Alexa Bliss

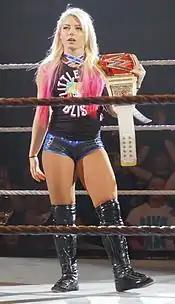
Bliss is a three-time Raw Women's Champion.

On April 10, 2017, episode of "Raw", Bliss was drafted to the Raw brand as part of the Superstar Shake-up, confronting Raw Women's Champion Bayley. A week later, Bliss won a fatal four-way match to become the number one contender for the title. At Payback, on April 30, Bliss defeated Bayley to become the new Raw Women's Champion, becoming the first woman to win the Raw and SmackDown Women's Championships in the process. In a rematch between the two, which took place on June 4 at Extreme Rules, Bliss retained her title over Bayley in a kendo stick-on-a-pole match. Bliss then started a feud with Sasha Banks, whom defeated her on July 9 at Great Balls of Fire via count-out before losing the title to Banks on August 20 at SummerSlam, ending her reign at 112 days. She regained the title eight days later on "Raw".